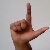
The image shows a hand gesture representing the letter 'L' in Indian Sign Language.